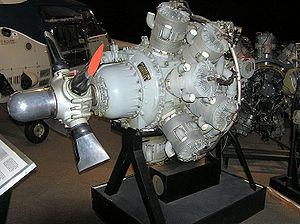
Le Bristol Hercules est un moteur aéronautique à pistons en double étoile à 14 cylindres refroidis par air, conçu par Sir Roy Fedden et produit par la Bristol Engine Company à partir de 1939. Il a été le premier moteur à chemise louvoyante produit en grande série par le motoriste, qui s’était engagé dans cette voie à la fin des années 1920 et avait déjà présenté d’autres modèles qui eurent moins de succès. L’Hercules équipa de nombreux avions au cours de la Seconde Guerre mondiale, et certains exemplaires volent encore de nos jours.